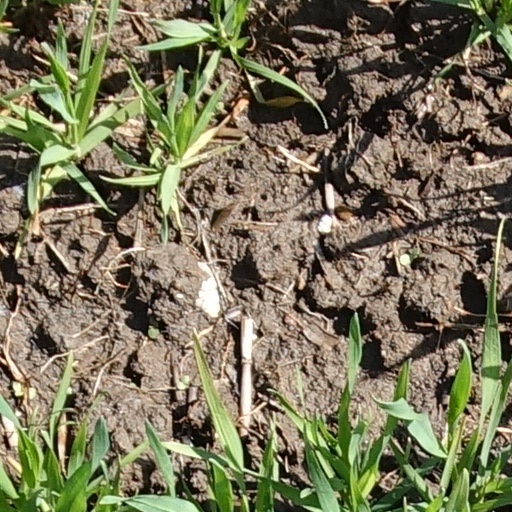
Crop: wheat